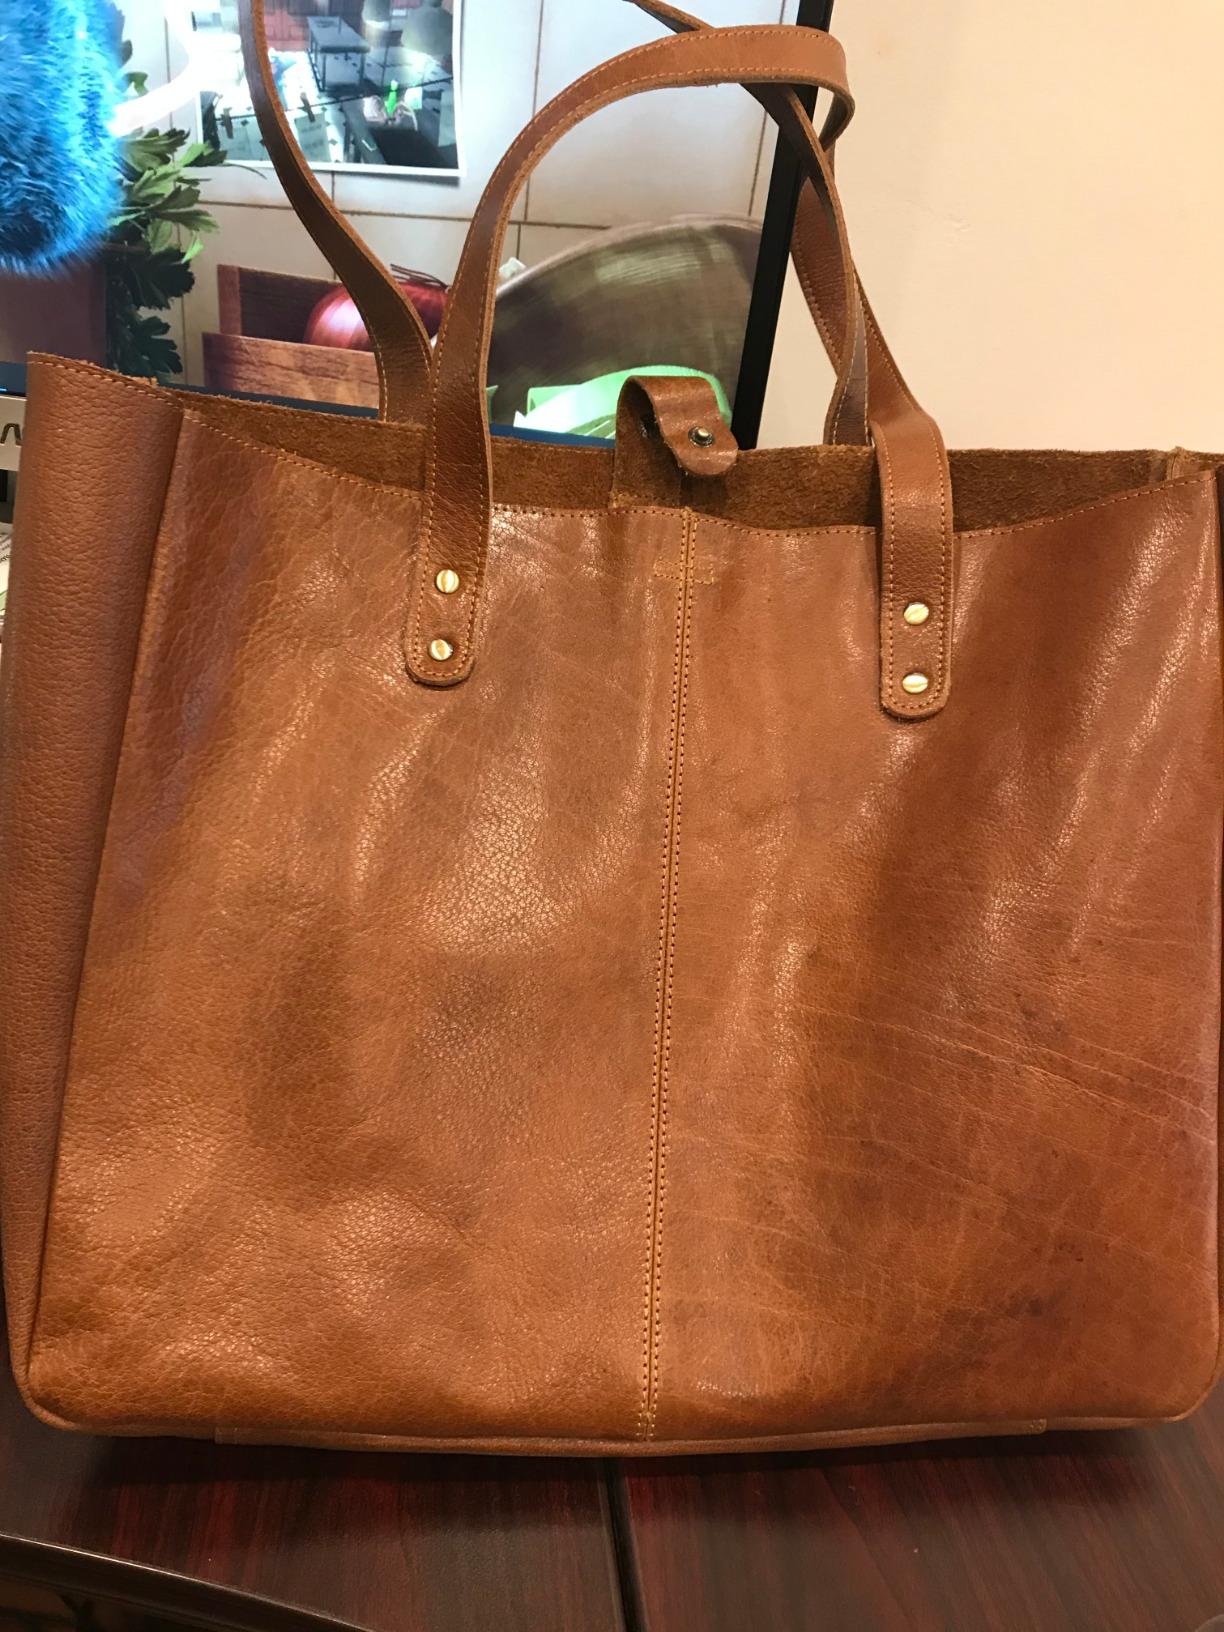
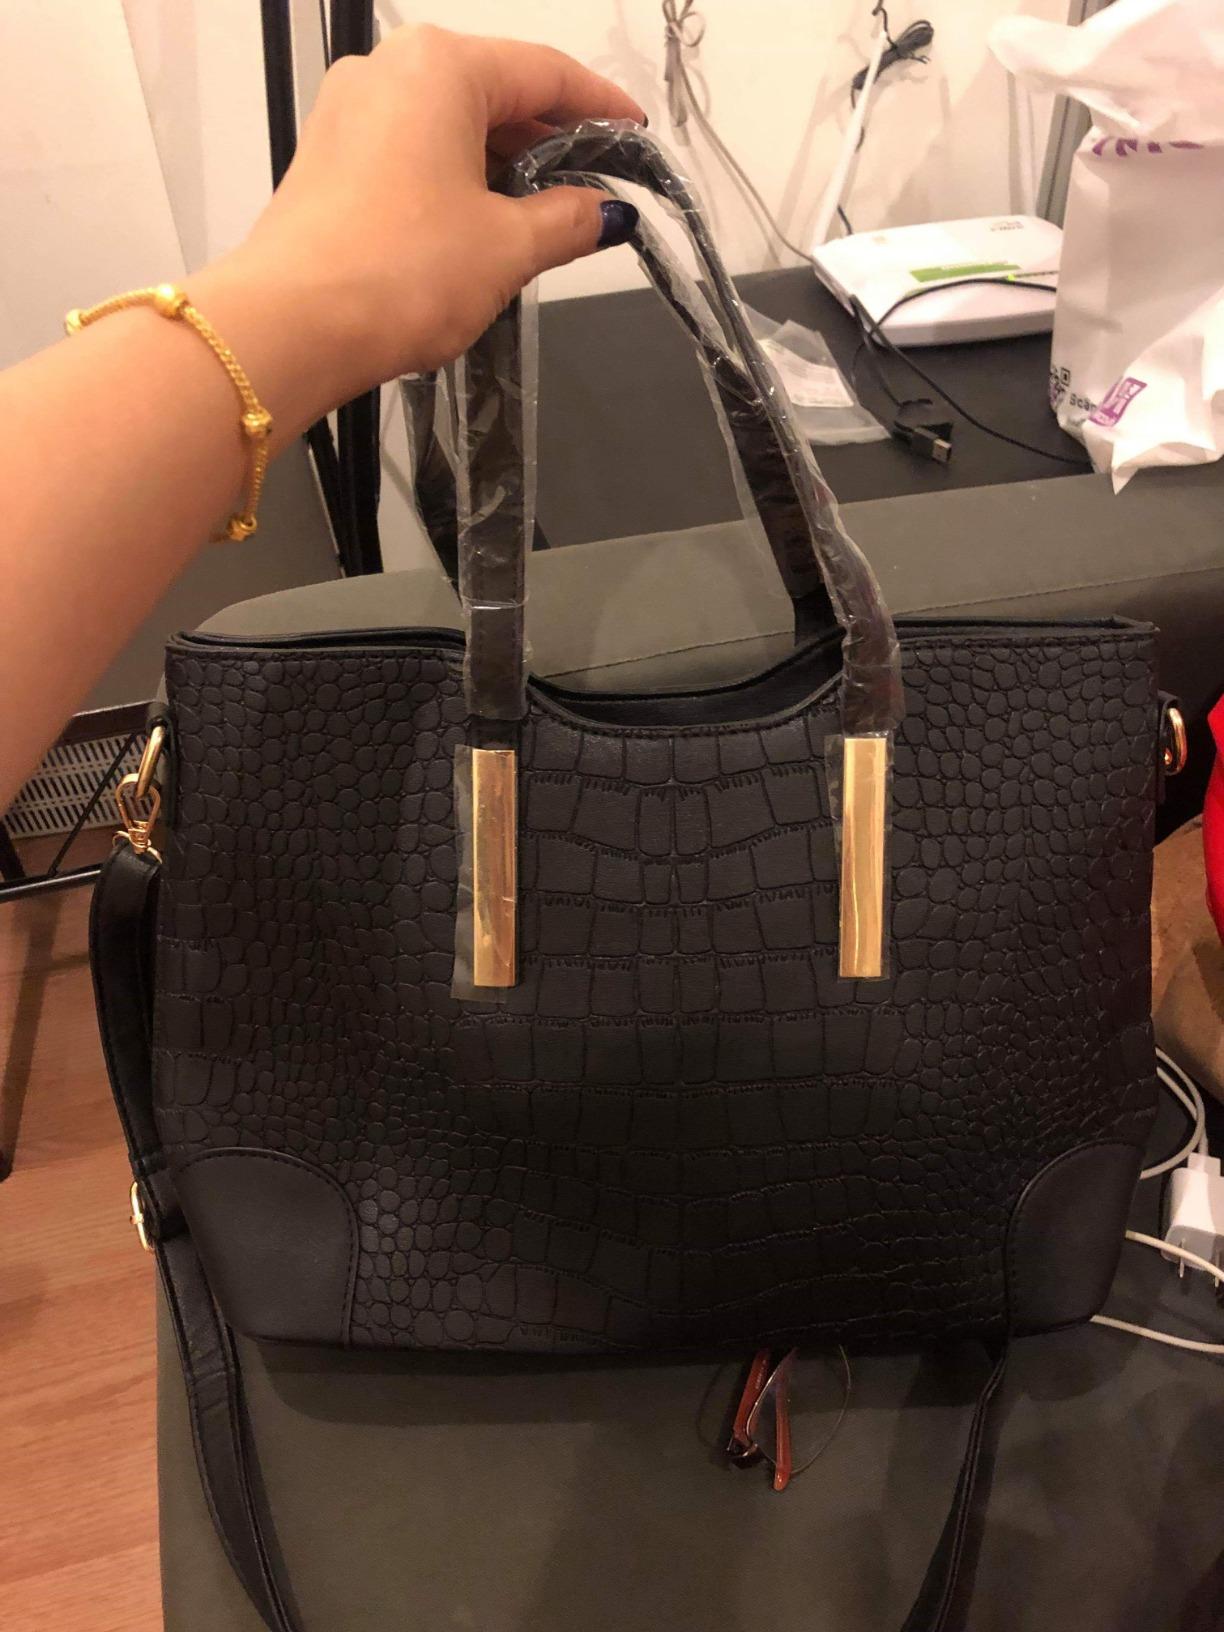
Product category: accessories_handbag
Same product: no